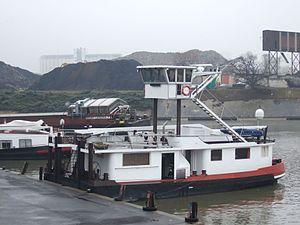
Le poussage est un mode de transport fluvial particulier : un bateau spécialisé, le « pousseur », déplace des barges dépourvues de pilote et de moteur.